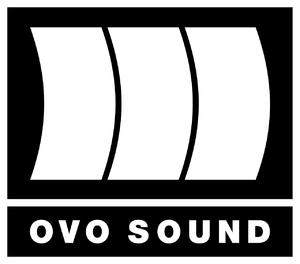
OVO Sound est un label discographique canadien, situé à Toronto, en Ontario, fondé en 2012 par le rappeur Drake, Noah 40 Shebib, Oliver El-Khatib. OVO Sound compte Drake, des producteurs affiliés comme 40, Boi-1da, T-Minus, Mike Zombie, Nineteen85, et des artistes comme PartyNextDoor, Majid Jordan, OB O'Brien, Roy Woods, dvsn ou encore Baka Not Nice plus récemment. Le label est actuellement distribué par Warner Bros. Records.